United Aircraft Corporation

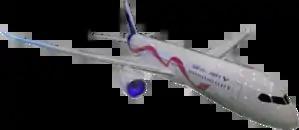

On 13 January 2016, India's HAL announced it would cease involvement in the Ilyushin Il-214 MTA project, and that Ilyushin would have to work on the project alone. The project was subsequently redesignated as the "Ilyushin Il-214" (with the MTA removed) since the project is no longer under the Multirole Transport Aircraft Limited joint-venture.